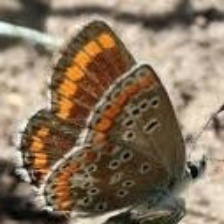
Species: BROWN ARGUS
Butterfly family (ImageNet category): lycaenid_butterfly